Snake worship

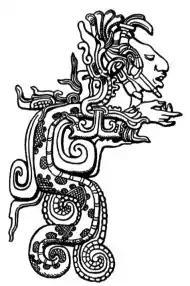
The classic Maya vision serpent, as depicted at Yaxchilan

Gnosticism originated in the late 1st century CE in non-rabbinical Jewish and early Christian sects. In the formation of Christianity, various sectarian groups, labeled "gnostics" by their opponents, emphasised spiritual knowledge ("gnosis") of the divine spark within, over faith ("pistis") in the teachings and traditions of the various communities of Christians. Gnosticism presents a distinction between the highest, unknowable God, and the Demiurge, "creator" of the material universe. The Gnostics considered the most essential part of the process of salvation to be this personal knowledge, in contrast to faith as an outlook in their worldview along with faith in the ecclesiastical authority.